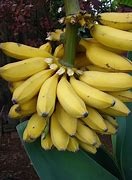
Label: banana